Maharishi Mahesh Yogi

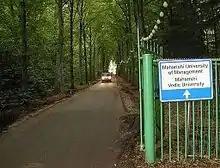
Entrance to the Maharishi University of Management and Maharishi Vedic University campus in Vlodrop, the Netherlands

Maharishi Vedic Science (MVS) is based on the Maharishi's interpretation of the ancient Vedic texts based on his master, Brahmananda Saraswati's teachings. MVS aims to put forward traditional Vedic literature in the light of Western traditions of knowledge and understanding. According to Roy Ascott, MVS also explains the potential for every human being to experience the infinite nature of transcendental consciousness, also defined as Being or Self, while engaged in normal activities of daily life. Once this state is fully established, outer aspects of existence no longer influence an individual and perceives pure consciousness in everything. MVS includes two aspects: the practical aspect of the Transcendental Meditation technique and the TM-Sidhi program and the theoretical aspect of how MVS is applied to day-to-day living. These applications include programs in: Maharishi Vedic Approach to Health (MVAH); Maharishi Sthapatya Veda, a mathematical system for the design and construction of buildings; Maharishi Gandharva Veda, a form of classical Indian music; Maharishi Jyotish (also known as Maharishi Vedic Astrology), a system claiming the evaluation of life tendencies of an individual; Maharishi Vedic Agriculture, a trademarked process for producing fresh, organic food; and Consciousness-Based Education. According to educator James Grant, a former Maharishi University of Management Associate Professor of Education and the former Dean of the College of Arts and Sciences, Maharishi brought out a "full revival of the Vedic tradition of knowledge from India" and demonstrated its relevance in many areas, including education, business, medicine and government.